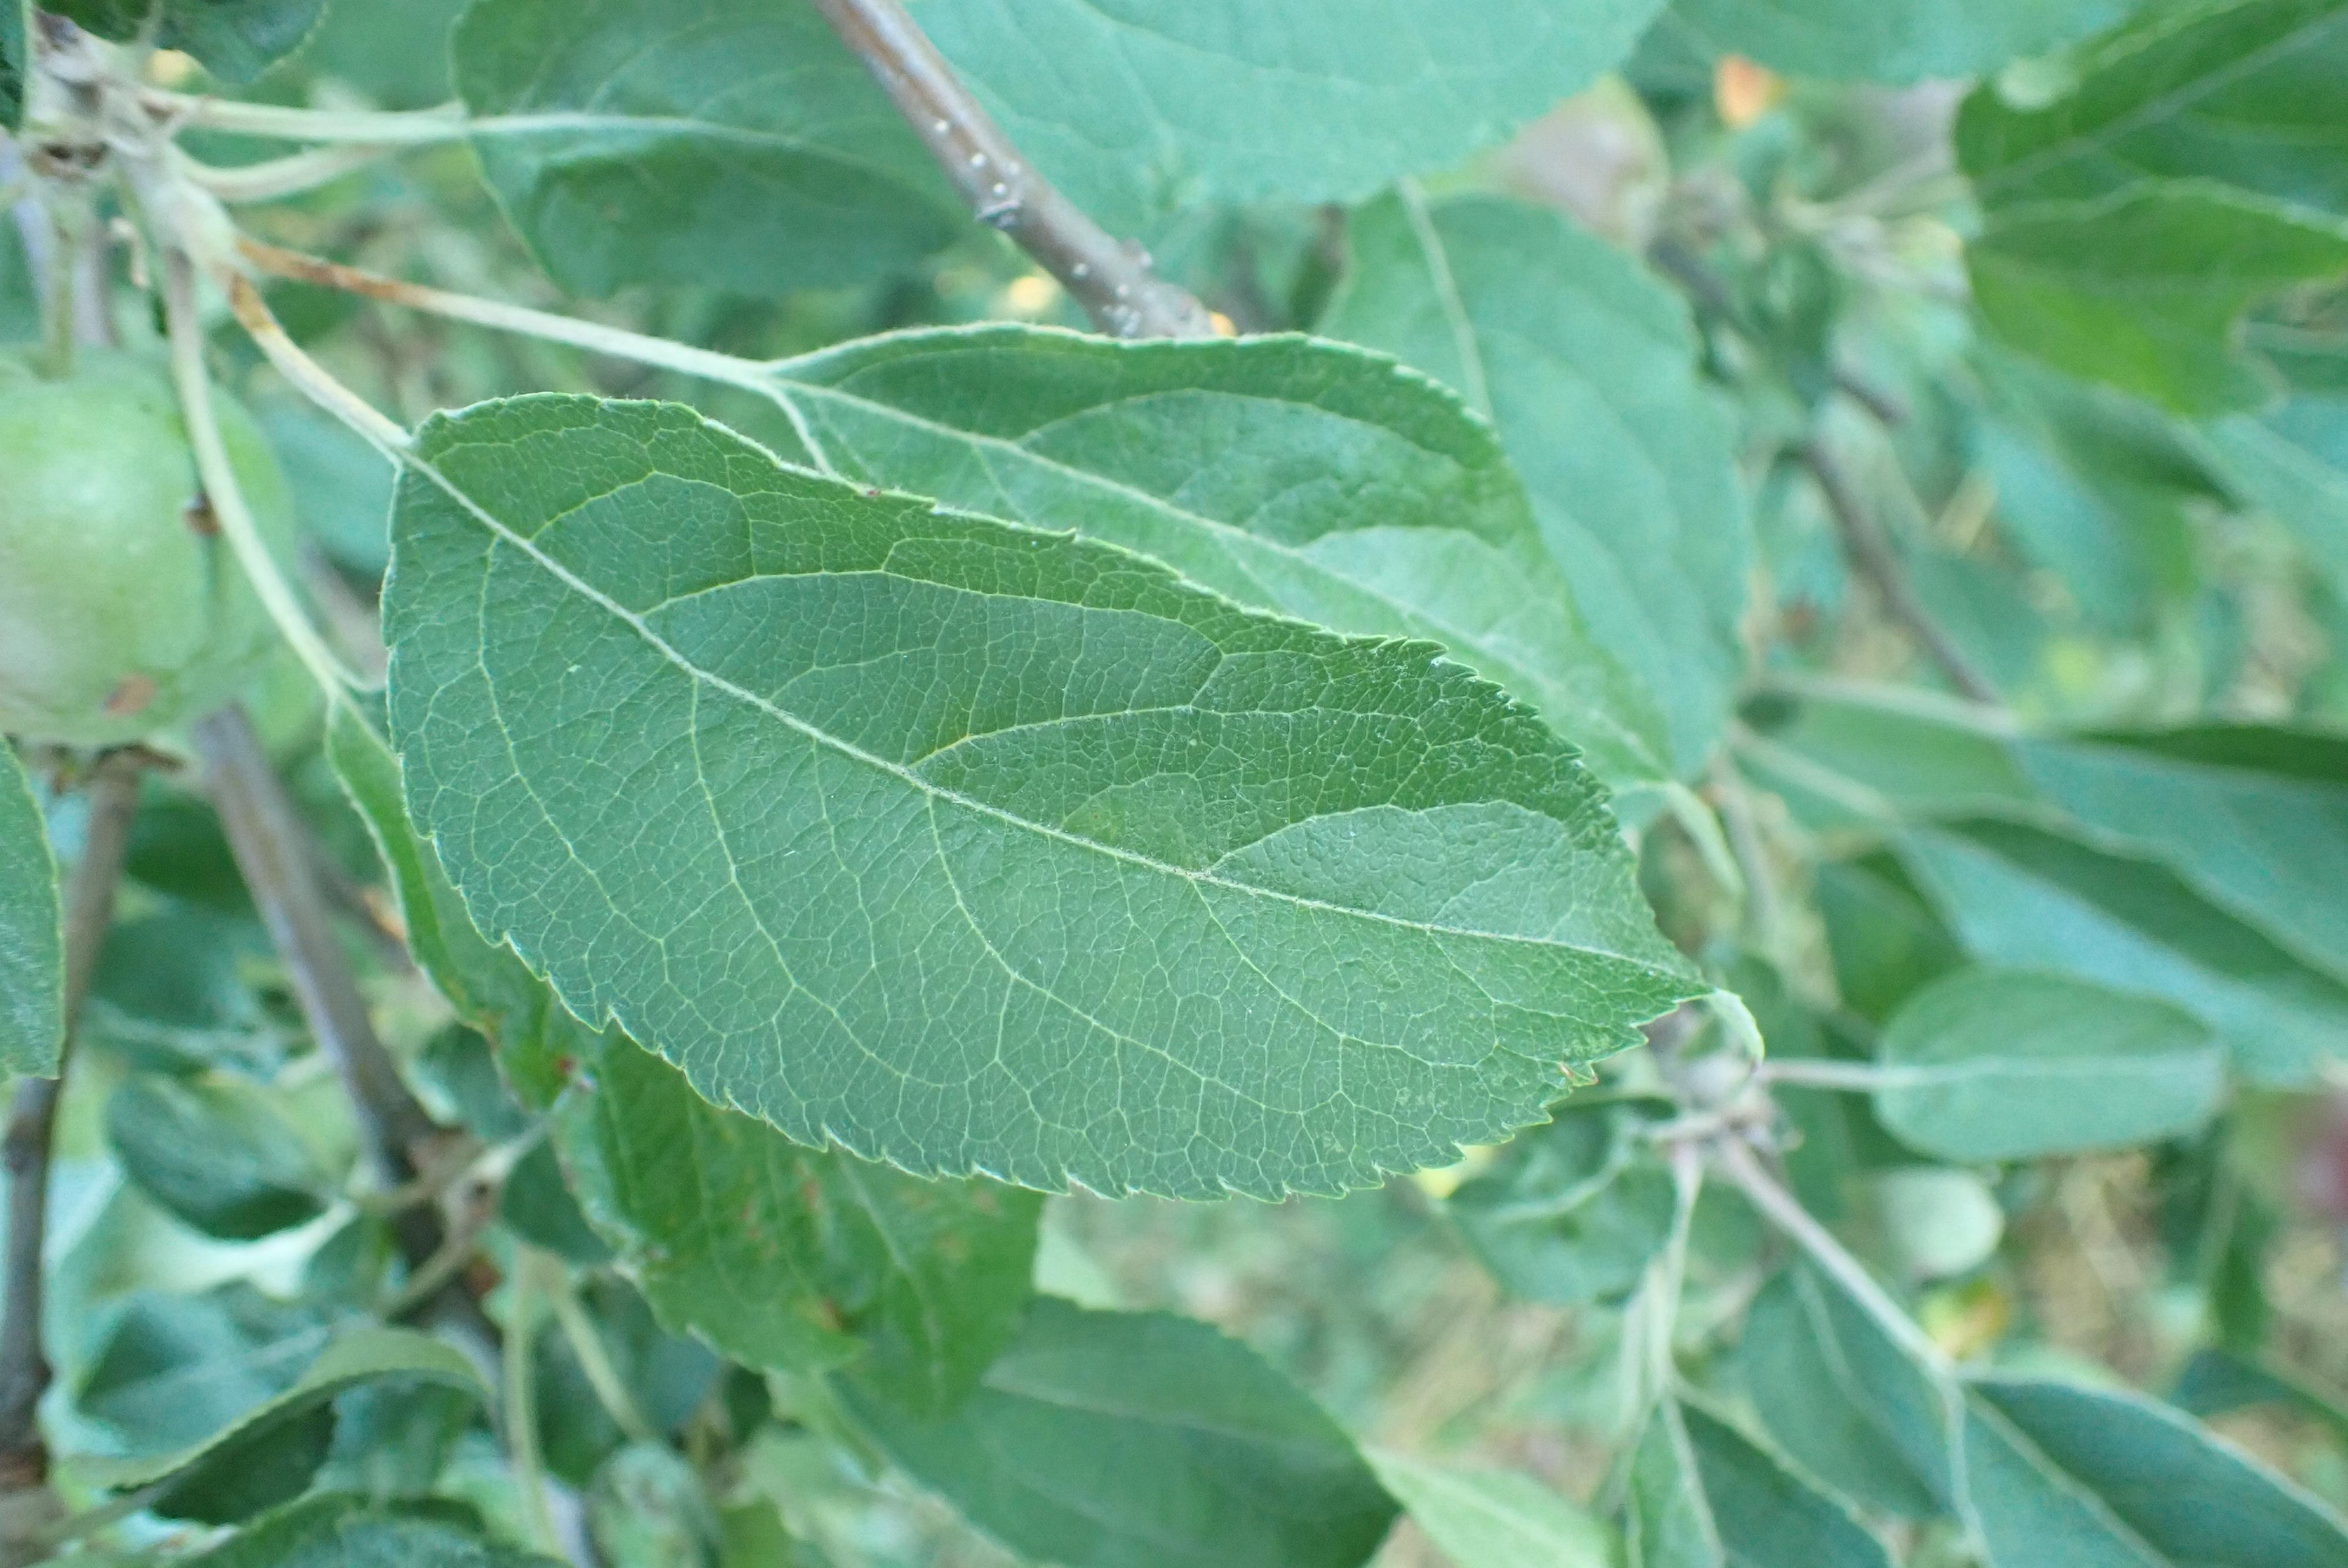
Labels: healthy